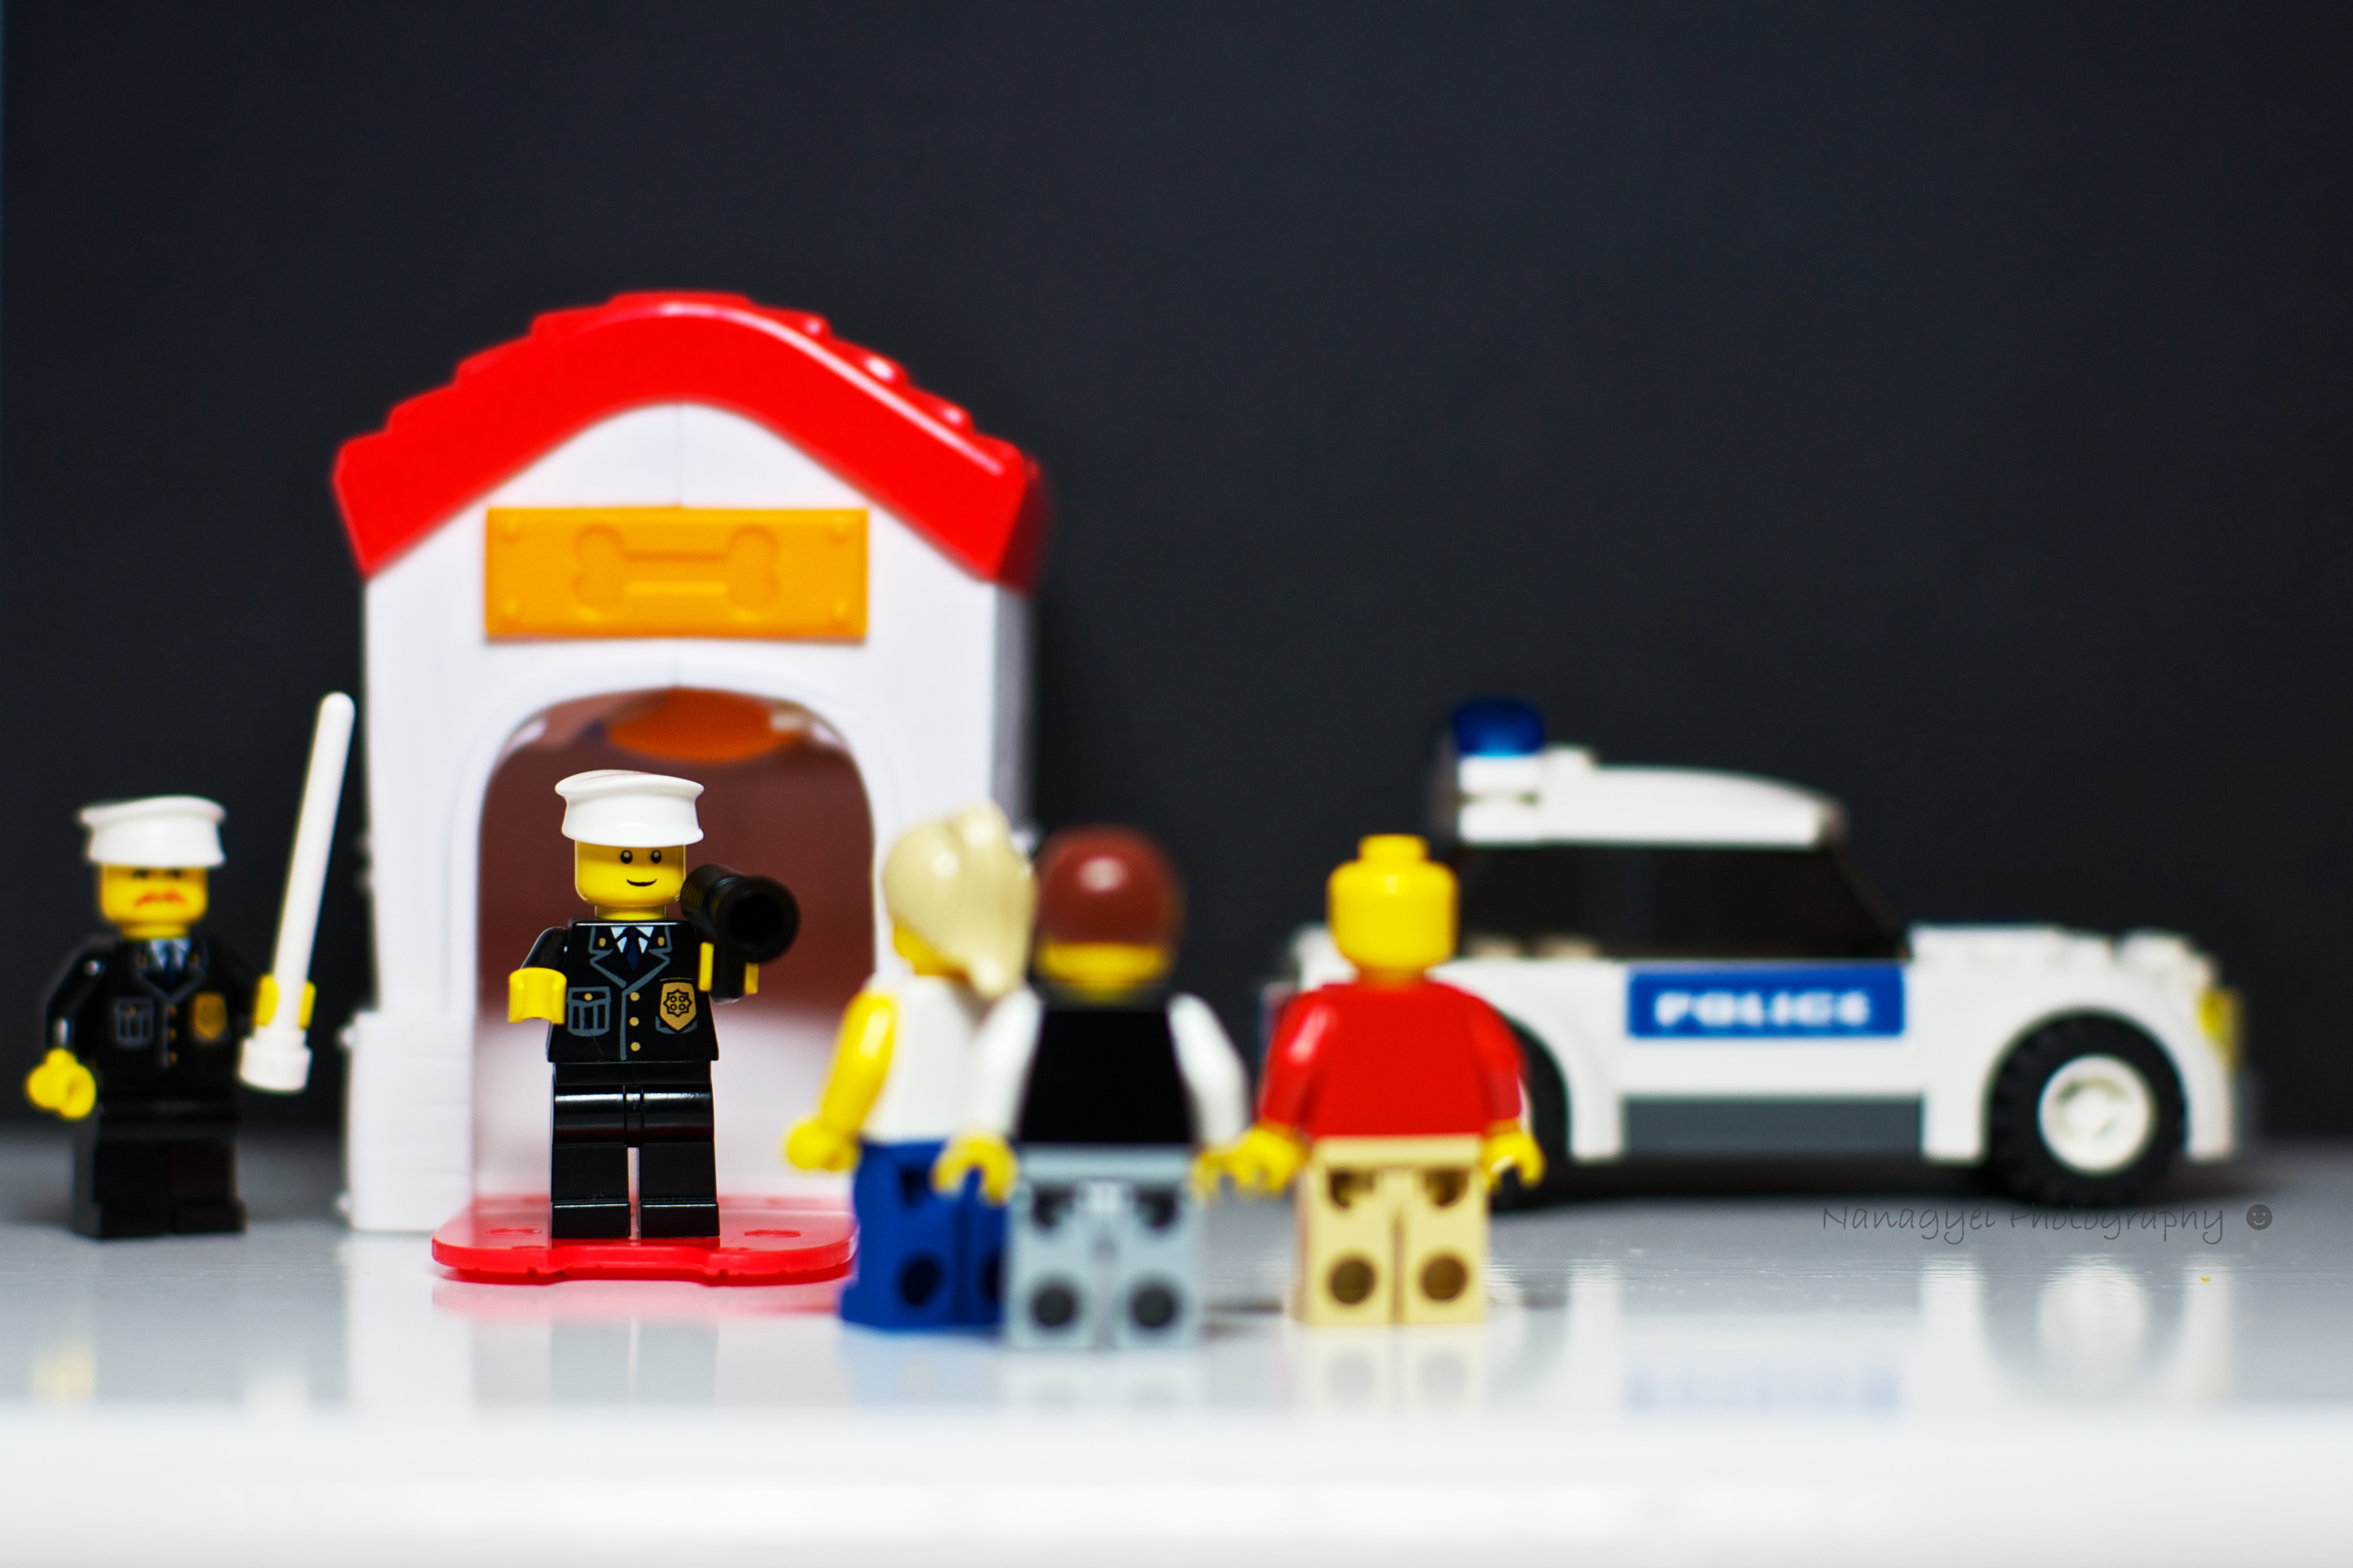
car, vehicle, toy, riot, 50mm, stilllife, police, lego, sony, 5star, strike, a700, fiveoh, season2, dogpound, model car